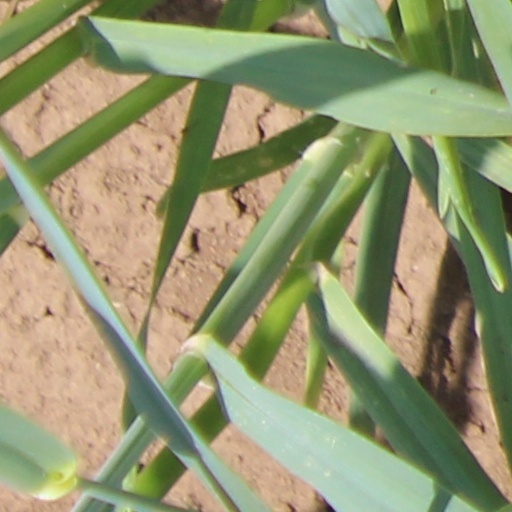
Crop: wheat